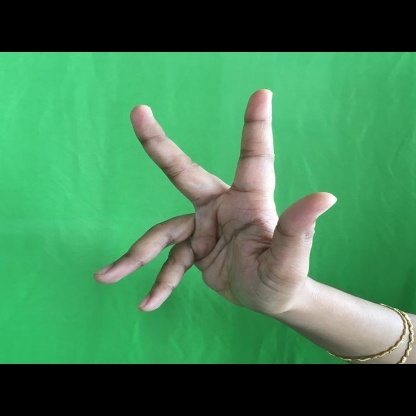
Mudra: Alapadmam